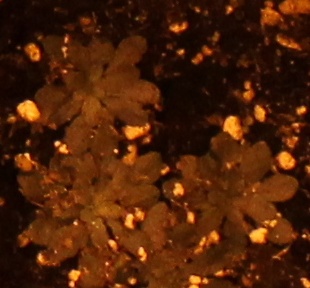
Label: Horseweed